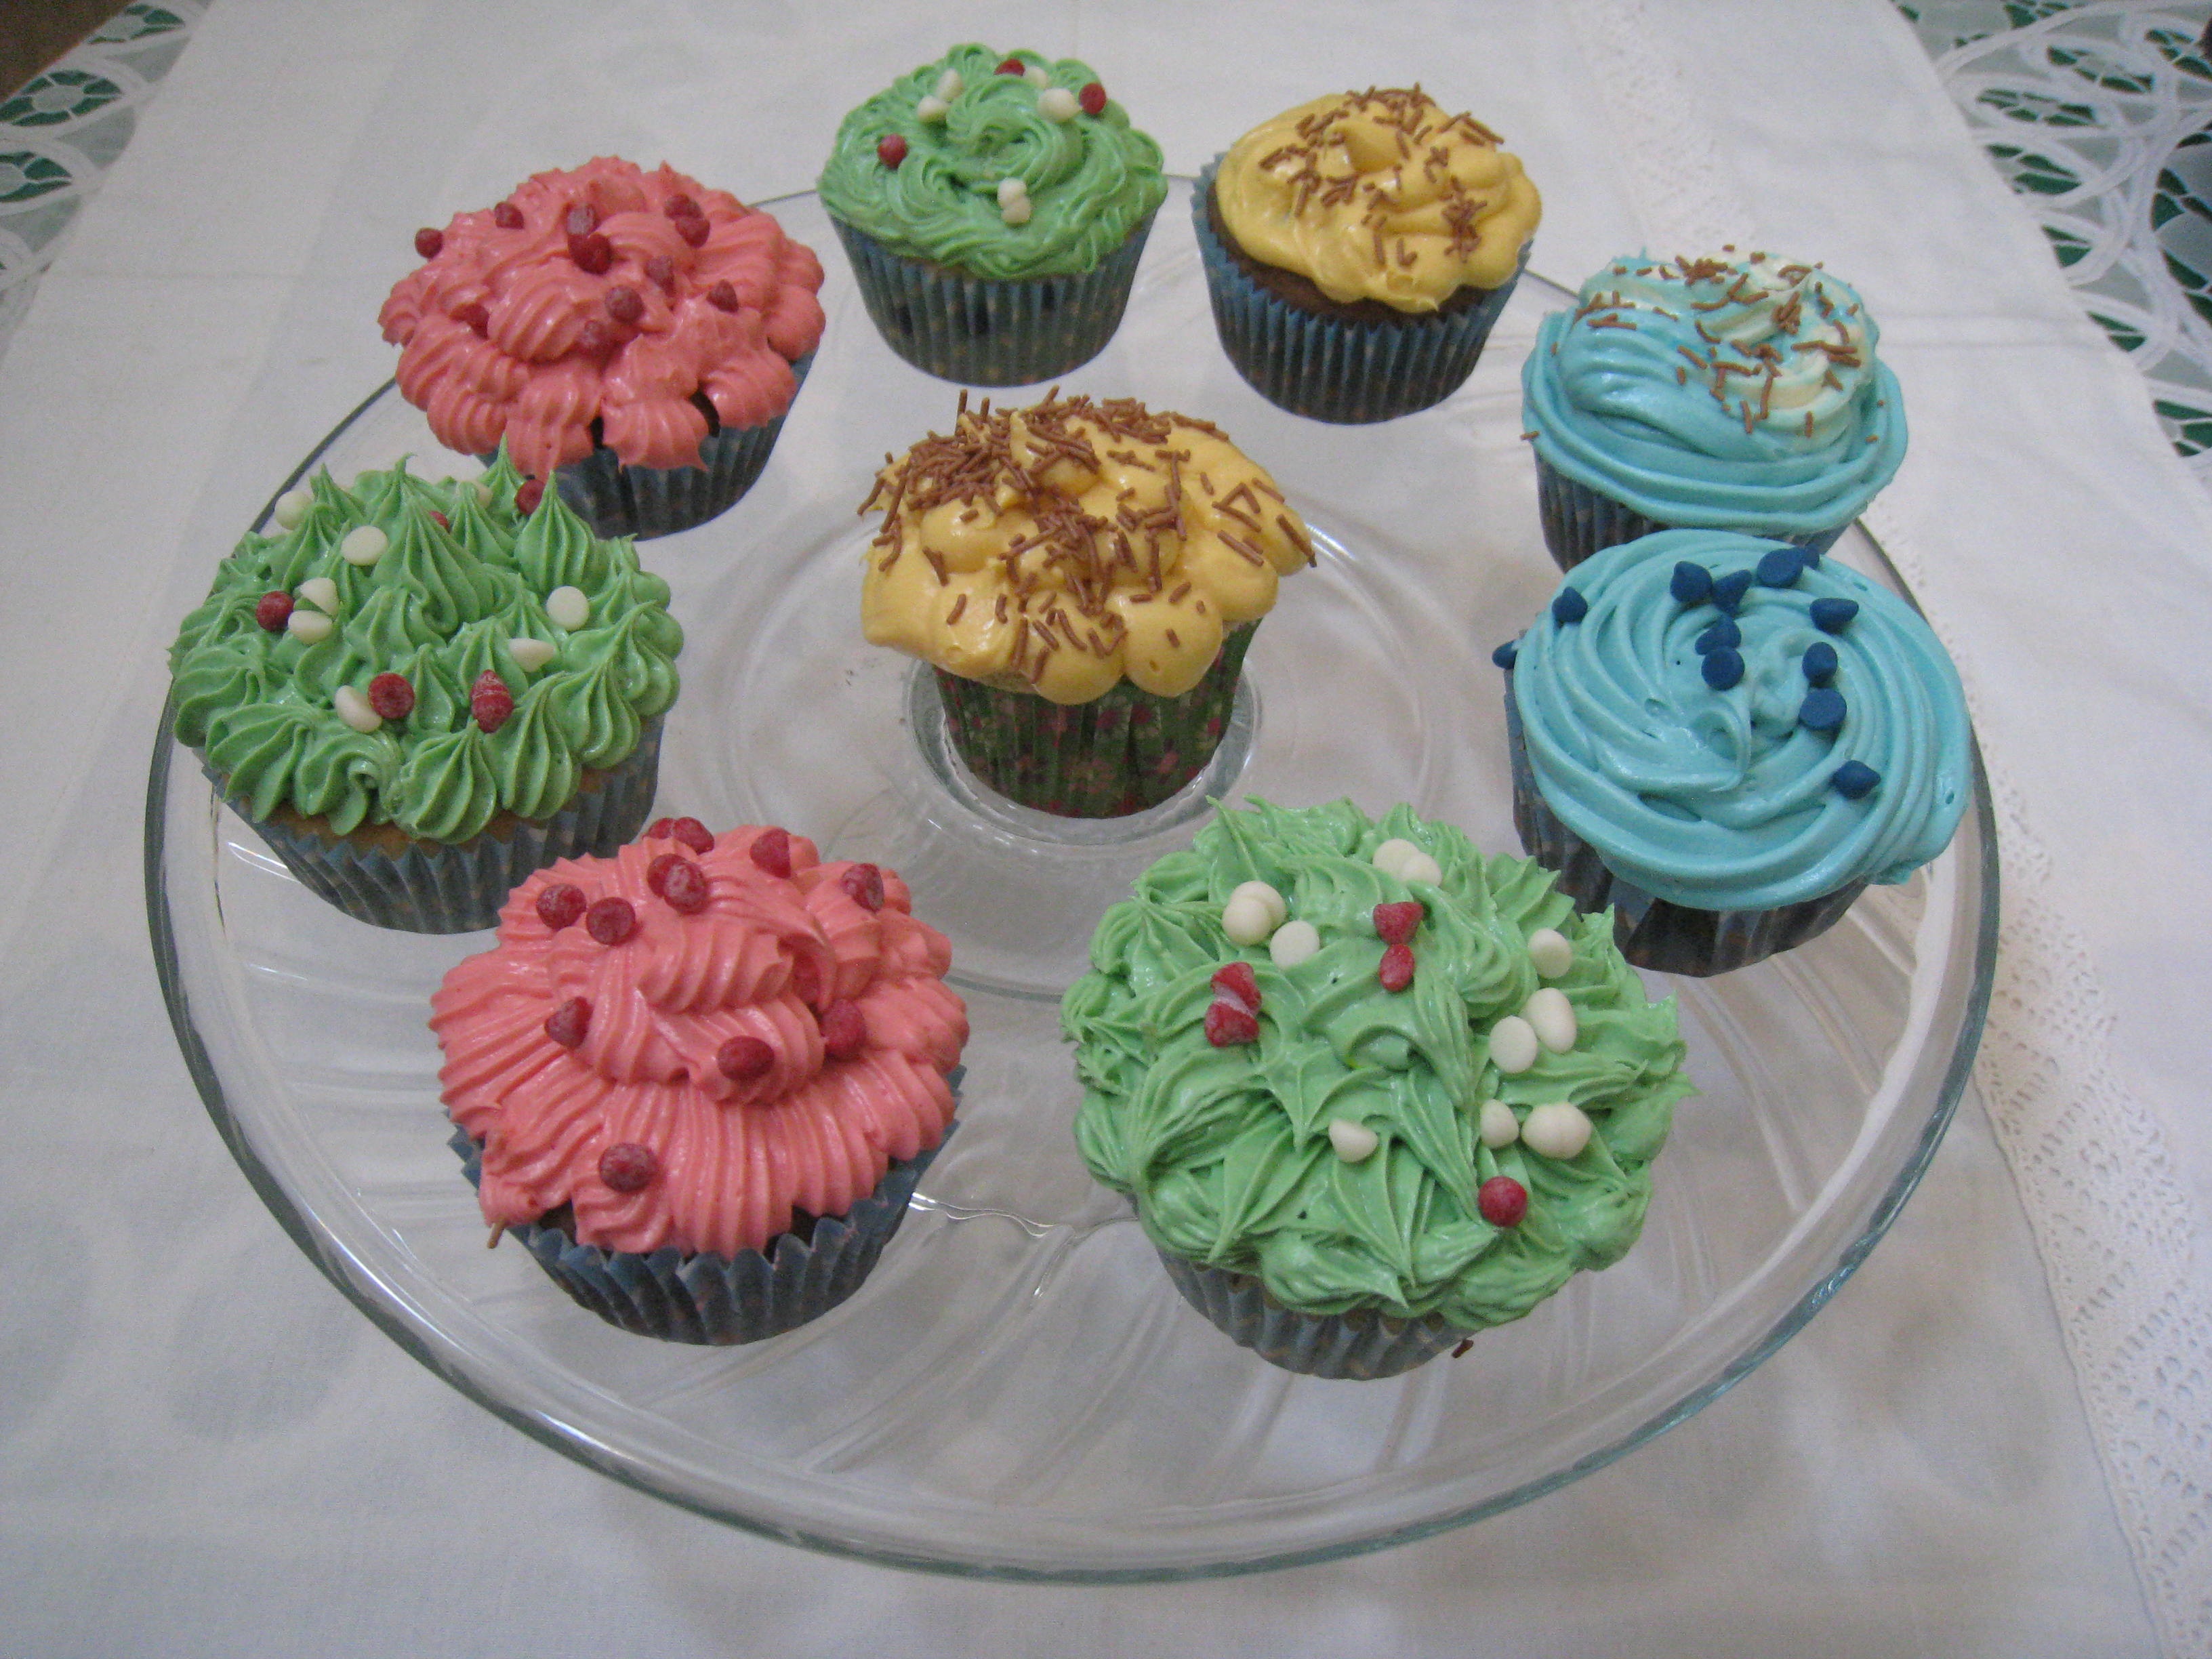
flower, food, cupcake, baking, dessert, cream, cake, sugar, icing, cupcakes, sweetness, flavor, wares, buttercream, cake decorating